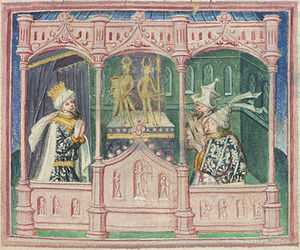
Regnar Lodbrog / Ægteskabet med Kraka
Regnar i en 1400-tals miniature med sine to sønner, her kaldt Hyngwar og Ubba.
Regnar Lodbrog var en dansk sagnkonge, omtalt som far til de Lodbrogsønner, som i slutningen af 800-tallet nævnes som de førende ved grundlæggelsen af danevældet i England. Den historiske kerne kan være vikingehøvdingen Ragnar, der i spidsen for normannerhæren foretog belejringen af Paris, så kong Karl den Skaldede betalte ham for at skåne byen. Dette er i øvrigt den første kendte, kongelige tribut betalt til skandinaviske indtrængere. Ifølge nogle kilder tilbød kong Karl at betale 7.000 pund sølv; andre samtidige kilder beskriver tributten som betalt i guld.